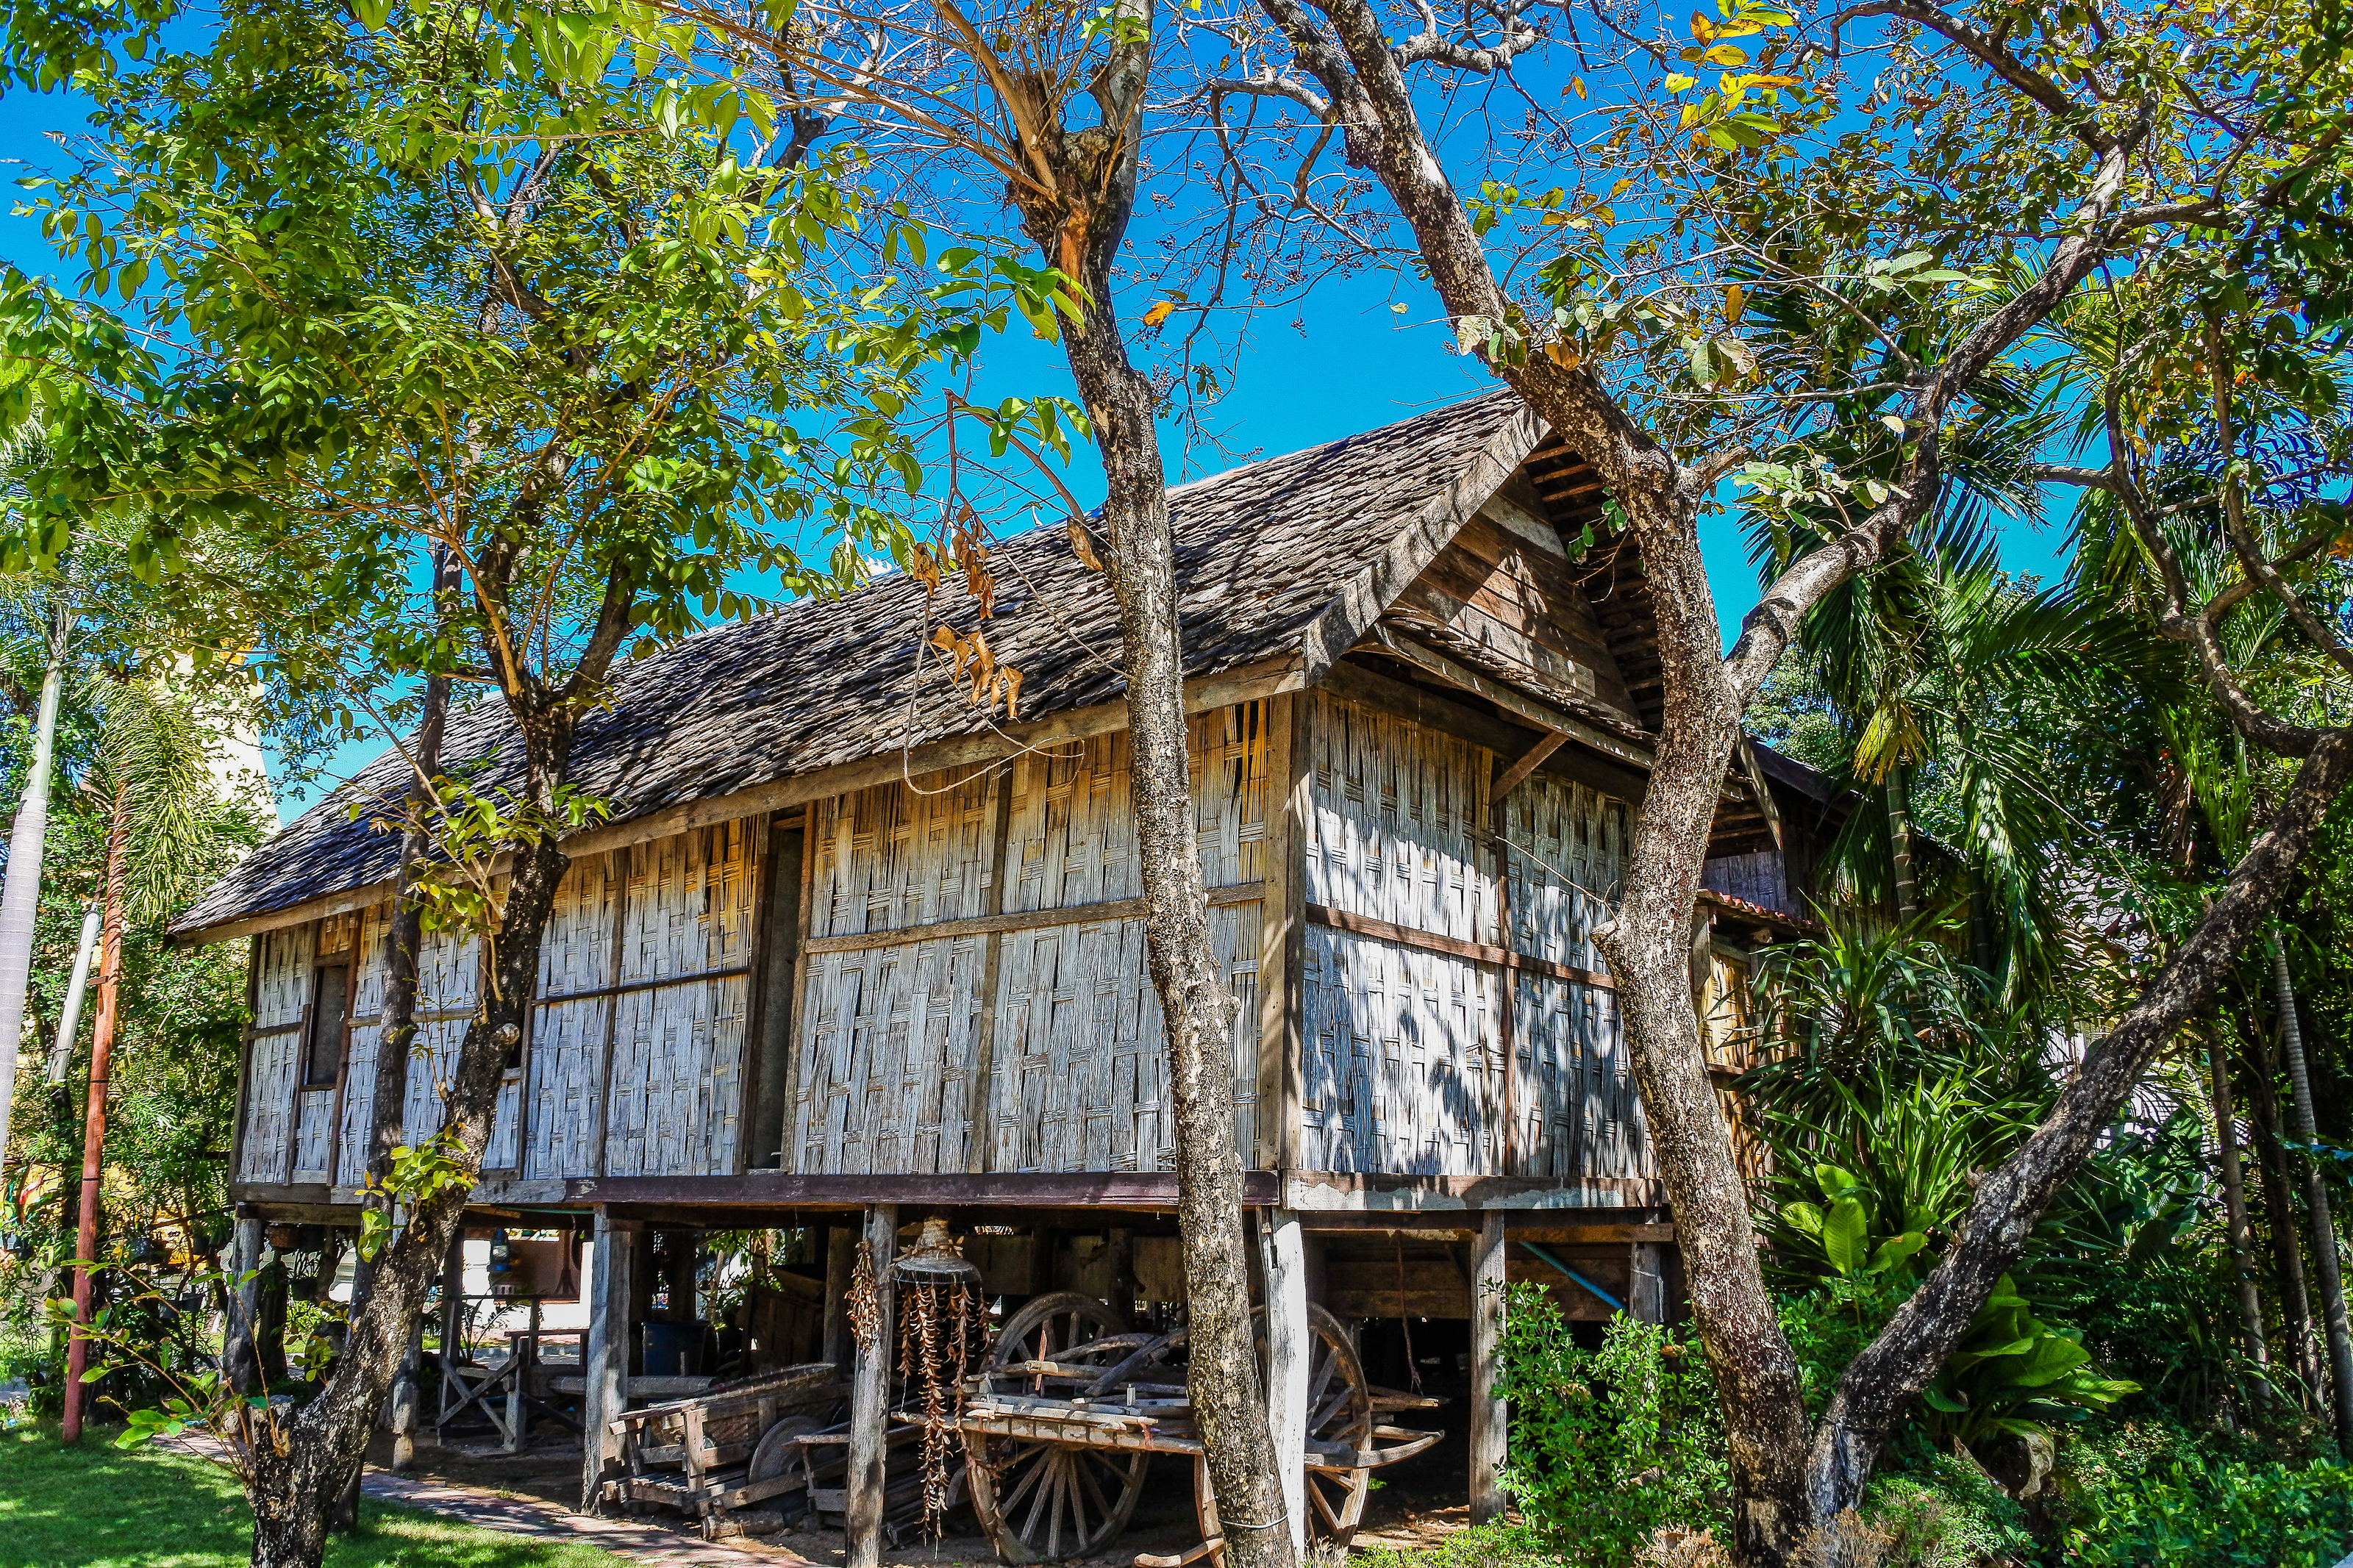
bright, kalasin, building, province, buddha, thailand, antique, place, landmark, wat wang kham, architecture, art, reflection, learn, old, wong, asia, asian, thai, buddha statue, wat, buddhism, ancient, people, religion, traditional, wang, culture, buddhist, khao, temple, kham, travel, southeast, house, shack, tree, home, hut, rural area, cottage, log cabin, plantation, jungle, adaptation, plant, real estate, shed, tree house, farmhouse, forest, wood, landscape, roof, wildlife, village